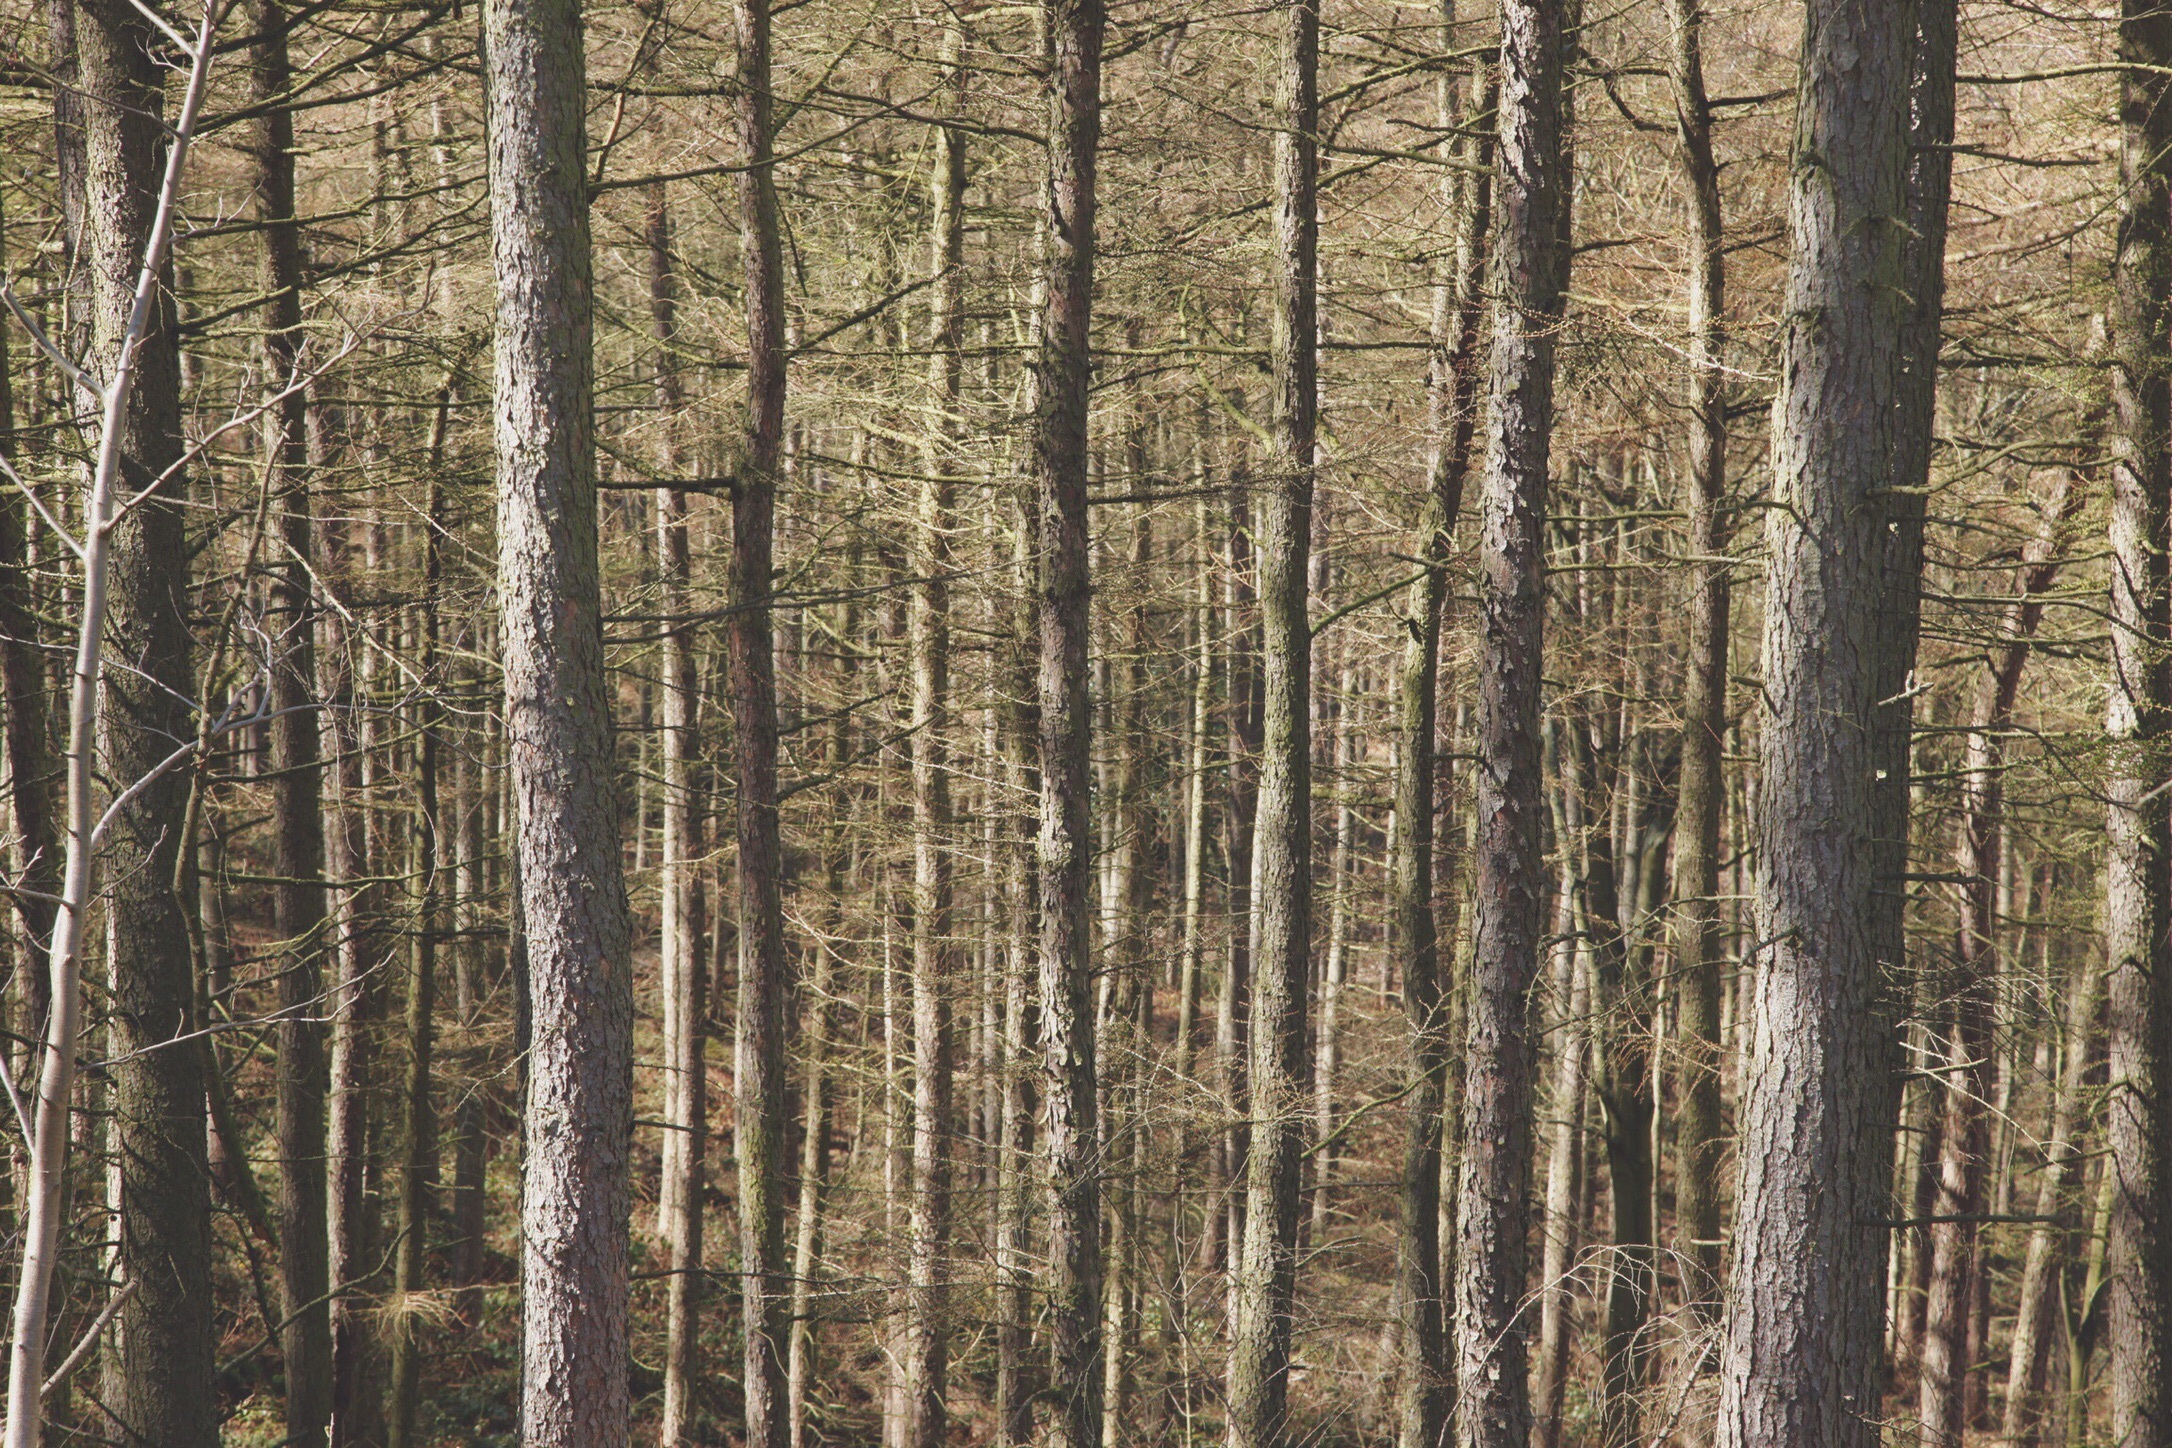
tree, nature, forest, branch, plant, wood, trunk, birch, trees, woods, spruce, deciduous, wetland, grove, woodland, habitat, larch, ecosystem, flowering plant, biome, old growth forest, natural environment, plant stem, woody plant, temperate broadleaf and mixed forest, temperate coniferous forest, land plant